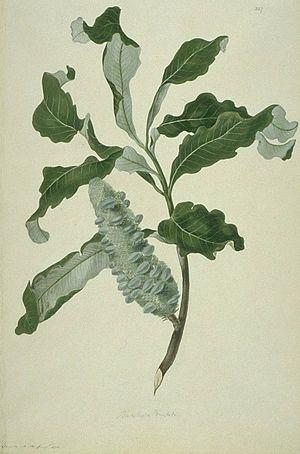
Sydney Parkinson, né vers 1745 et mort le 26 décembre 1771, est un illustrateur naturaliste écossais.